René Mouille

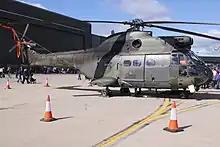
XW199 RAF Puma at RAF Waddington in July 2012; the Puma first flew on 15 April 1965; 44 Pumas fly with the RAF and have recently had new avionics and engines, but will be replaced by the FMH in the early 2020s, which may be the EC725, itself developed from the Puma

He joined SNCASE. The first helicopter that he designed was the SNCASE SE.3110, the first French helicopter, flown by Jacques Lecarme in June 1950.